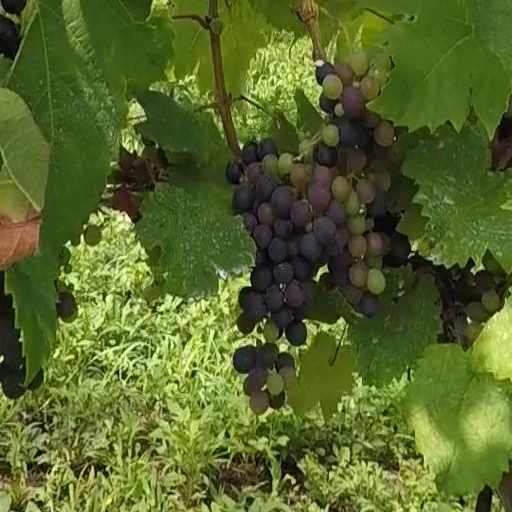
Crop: grape